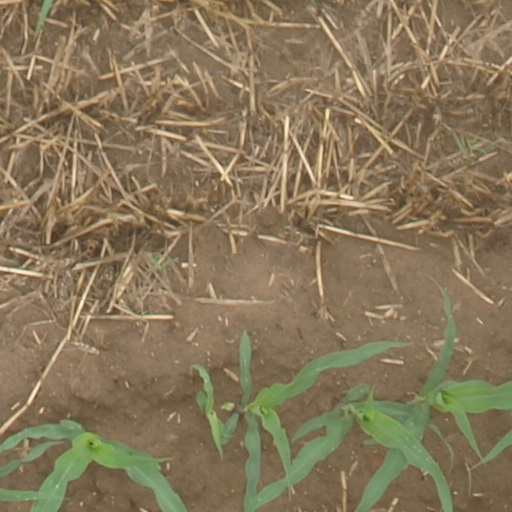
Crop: maize; corn